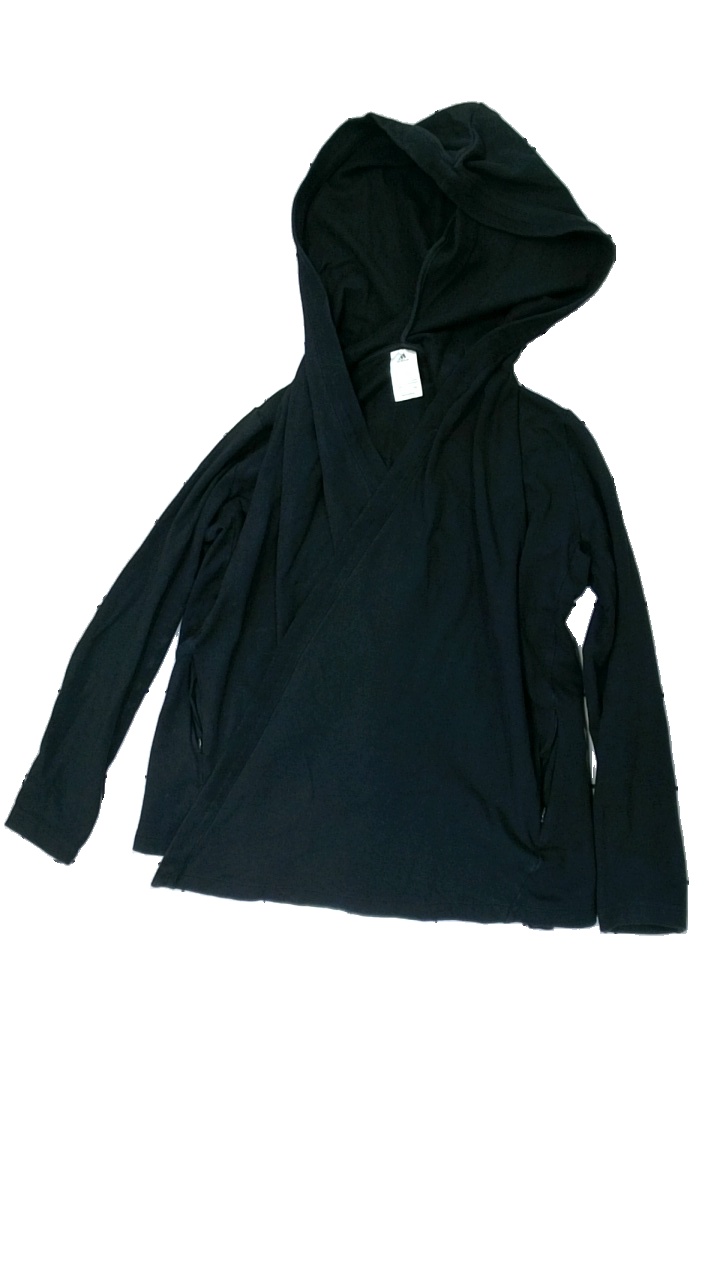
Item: Hoodie (Unisex)
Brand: Adidas
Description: svart hoodie, lite hårig
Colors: White
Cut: Regular
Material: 100% cotton
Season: Summer
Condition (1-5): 4
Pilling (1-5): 5
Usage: Reuse
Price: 50-100